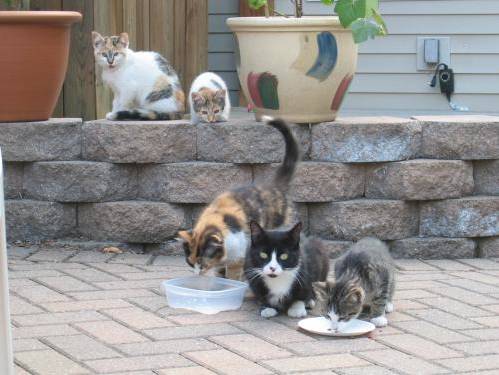
Label: cat